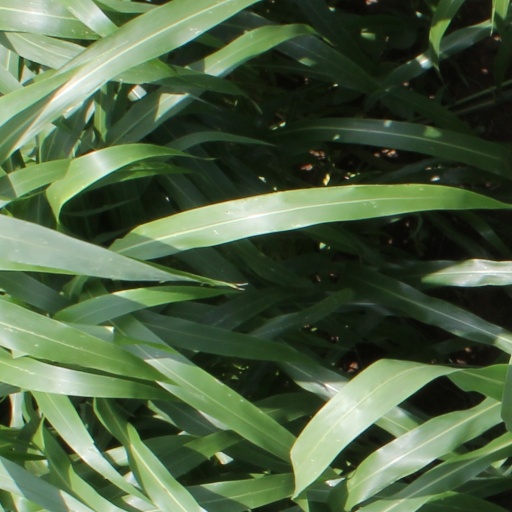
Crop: sorghum